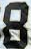
Number: 8